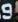
Number: 9